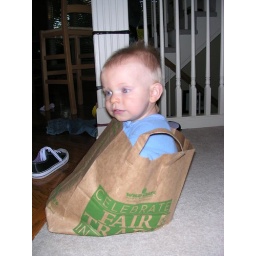
2005 10.18 in paper bag